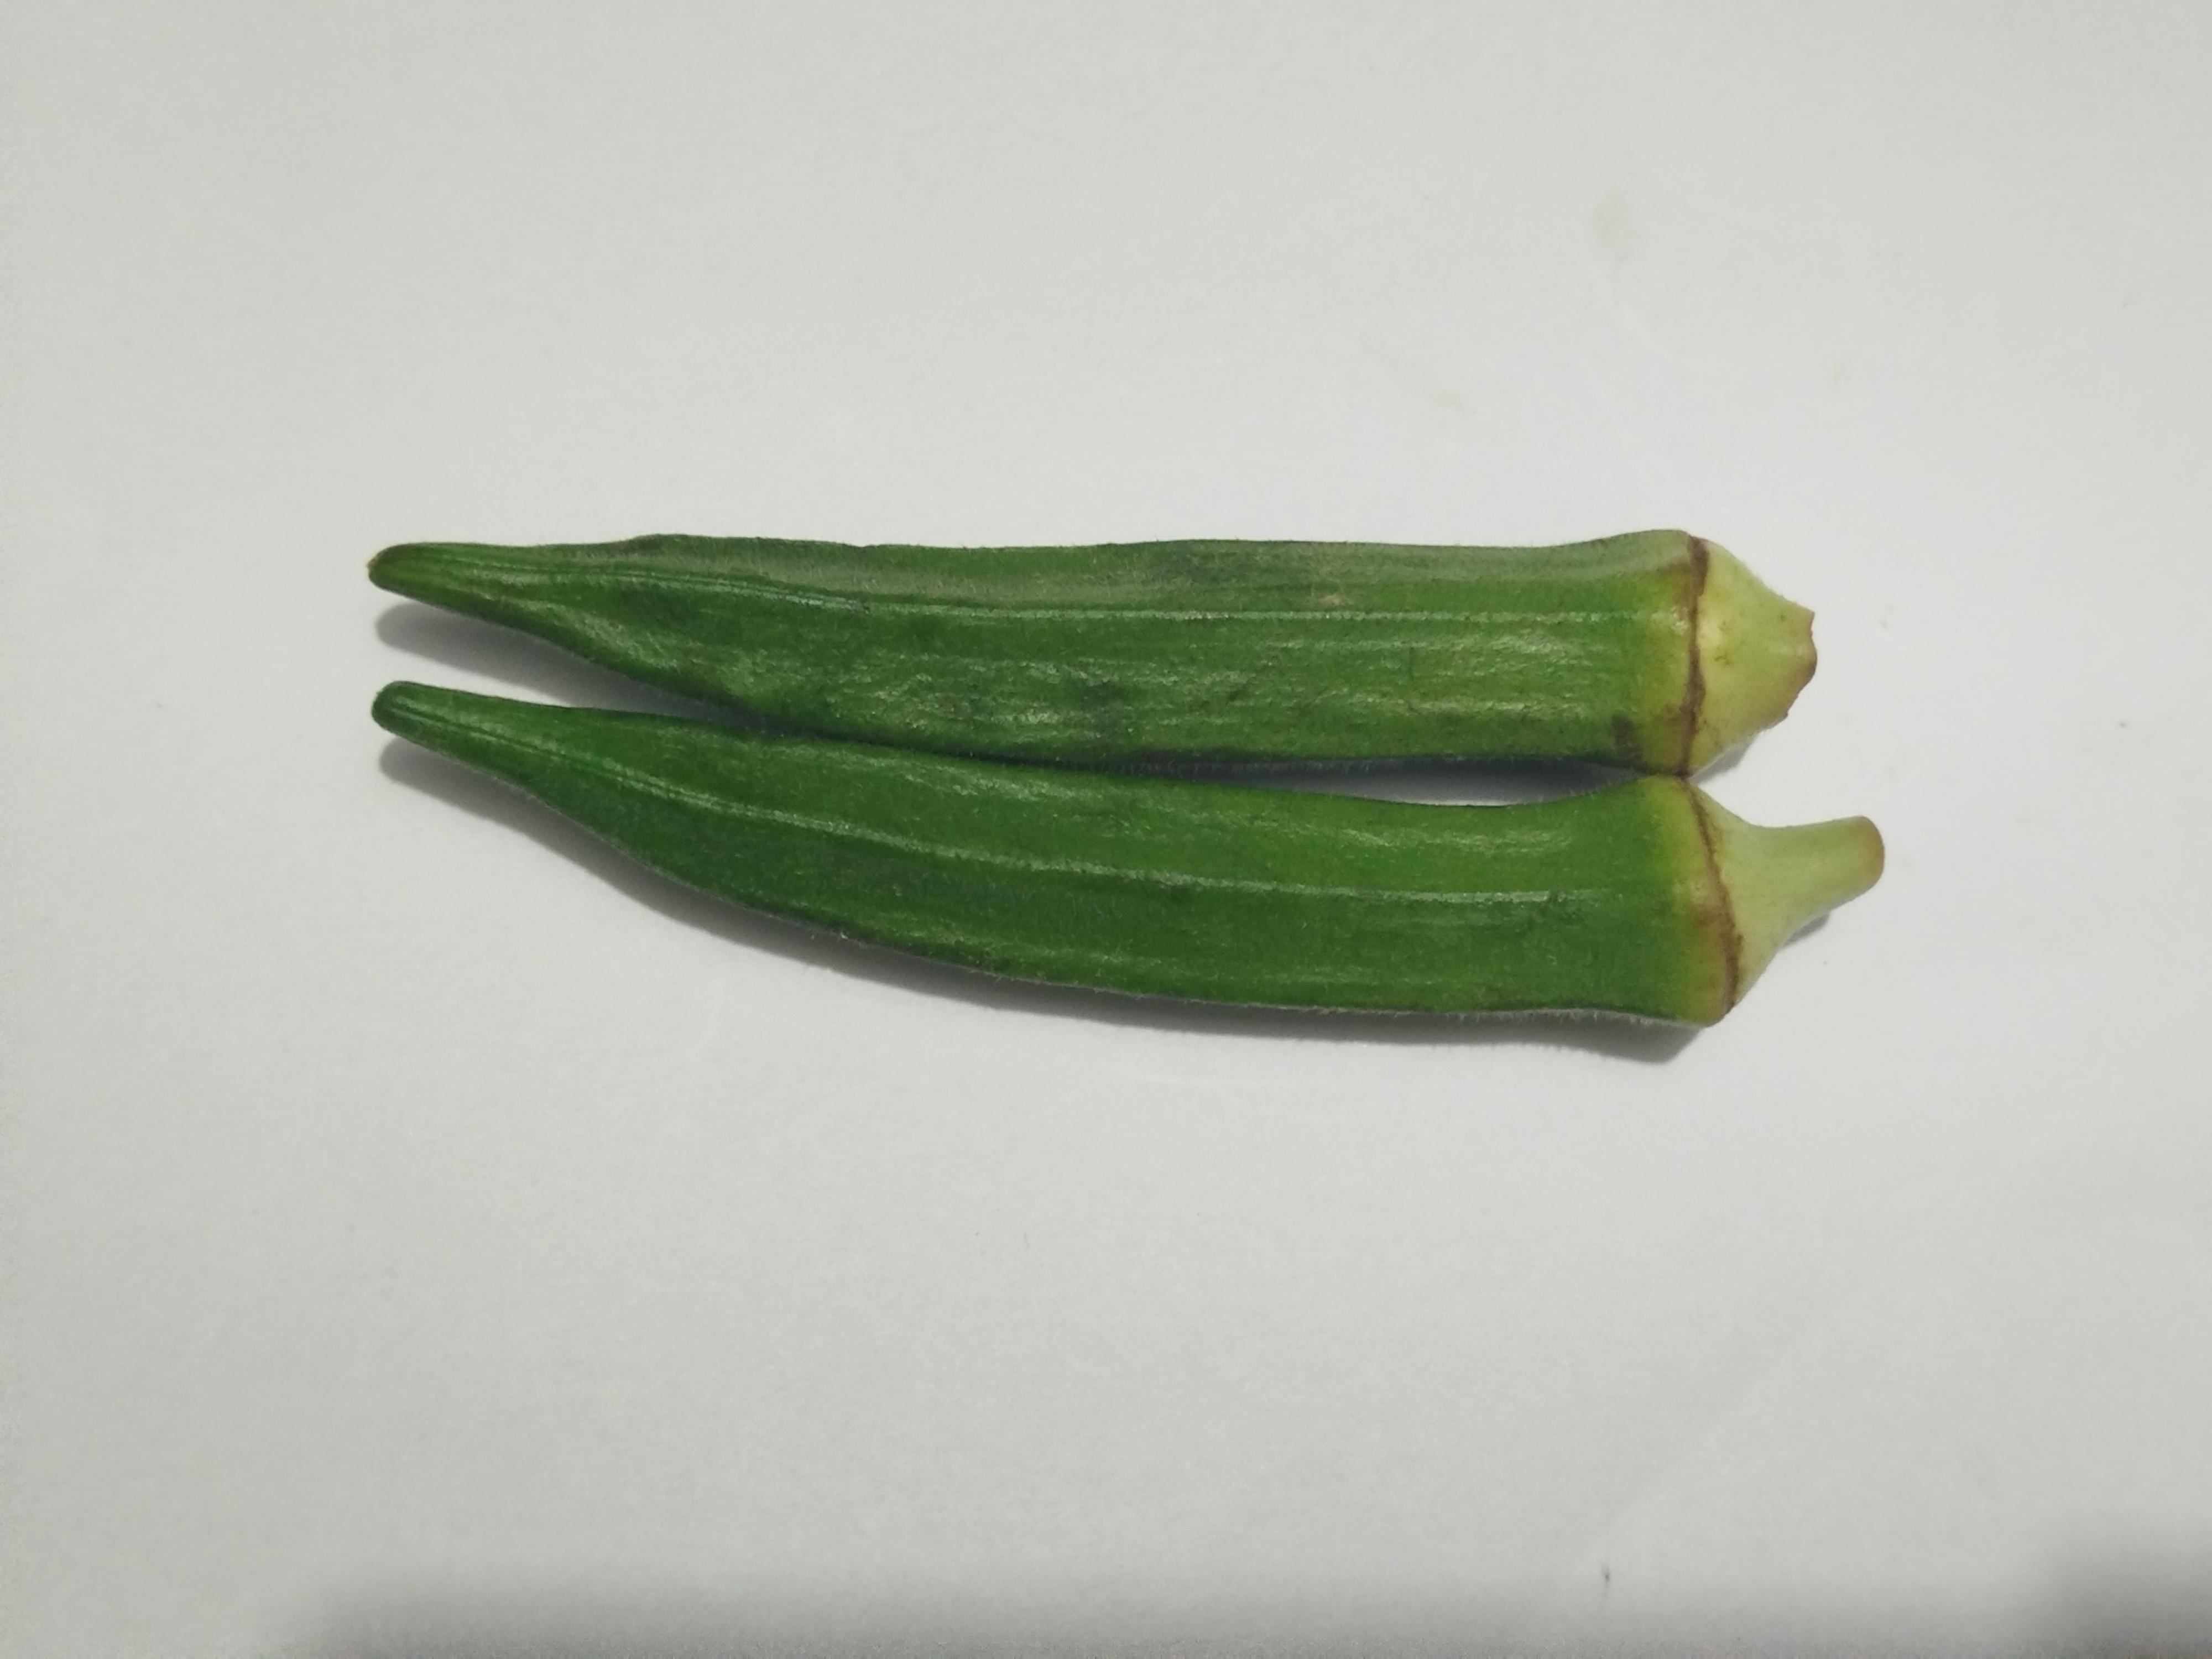
Label: Ladies finger